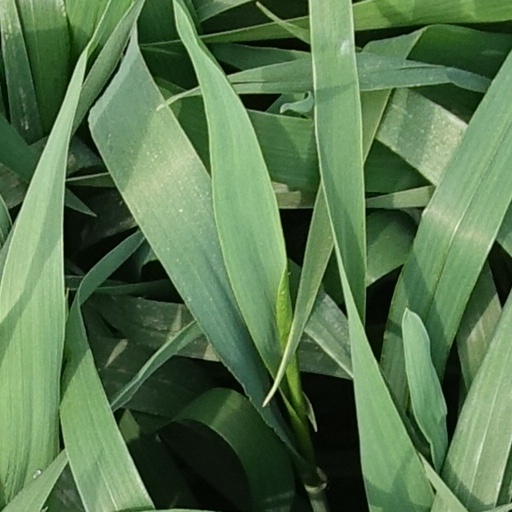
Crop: wheat